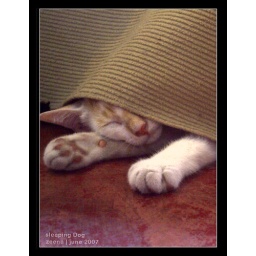
Our kitten named Dog likes to sleep under the sofa sheets.